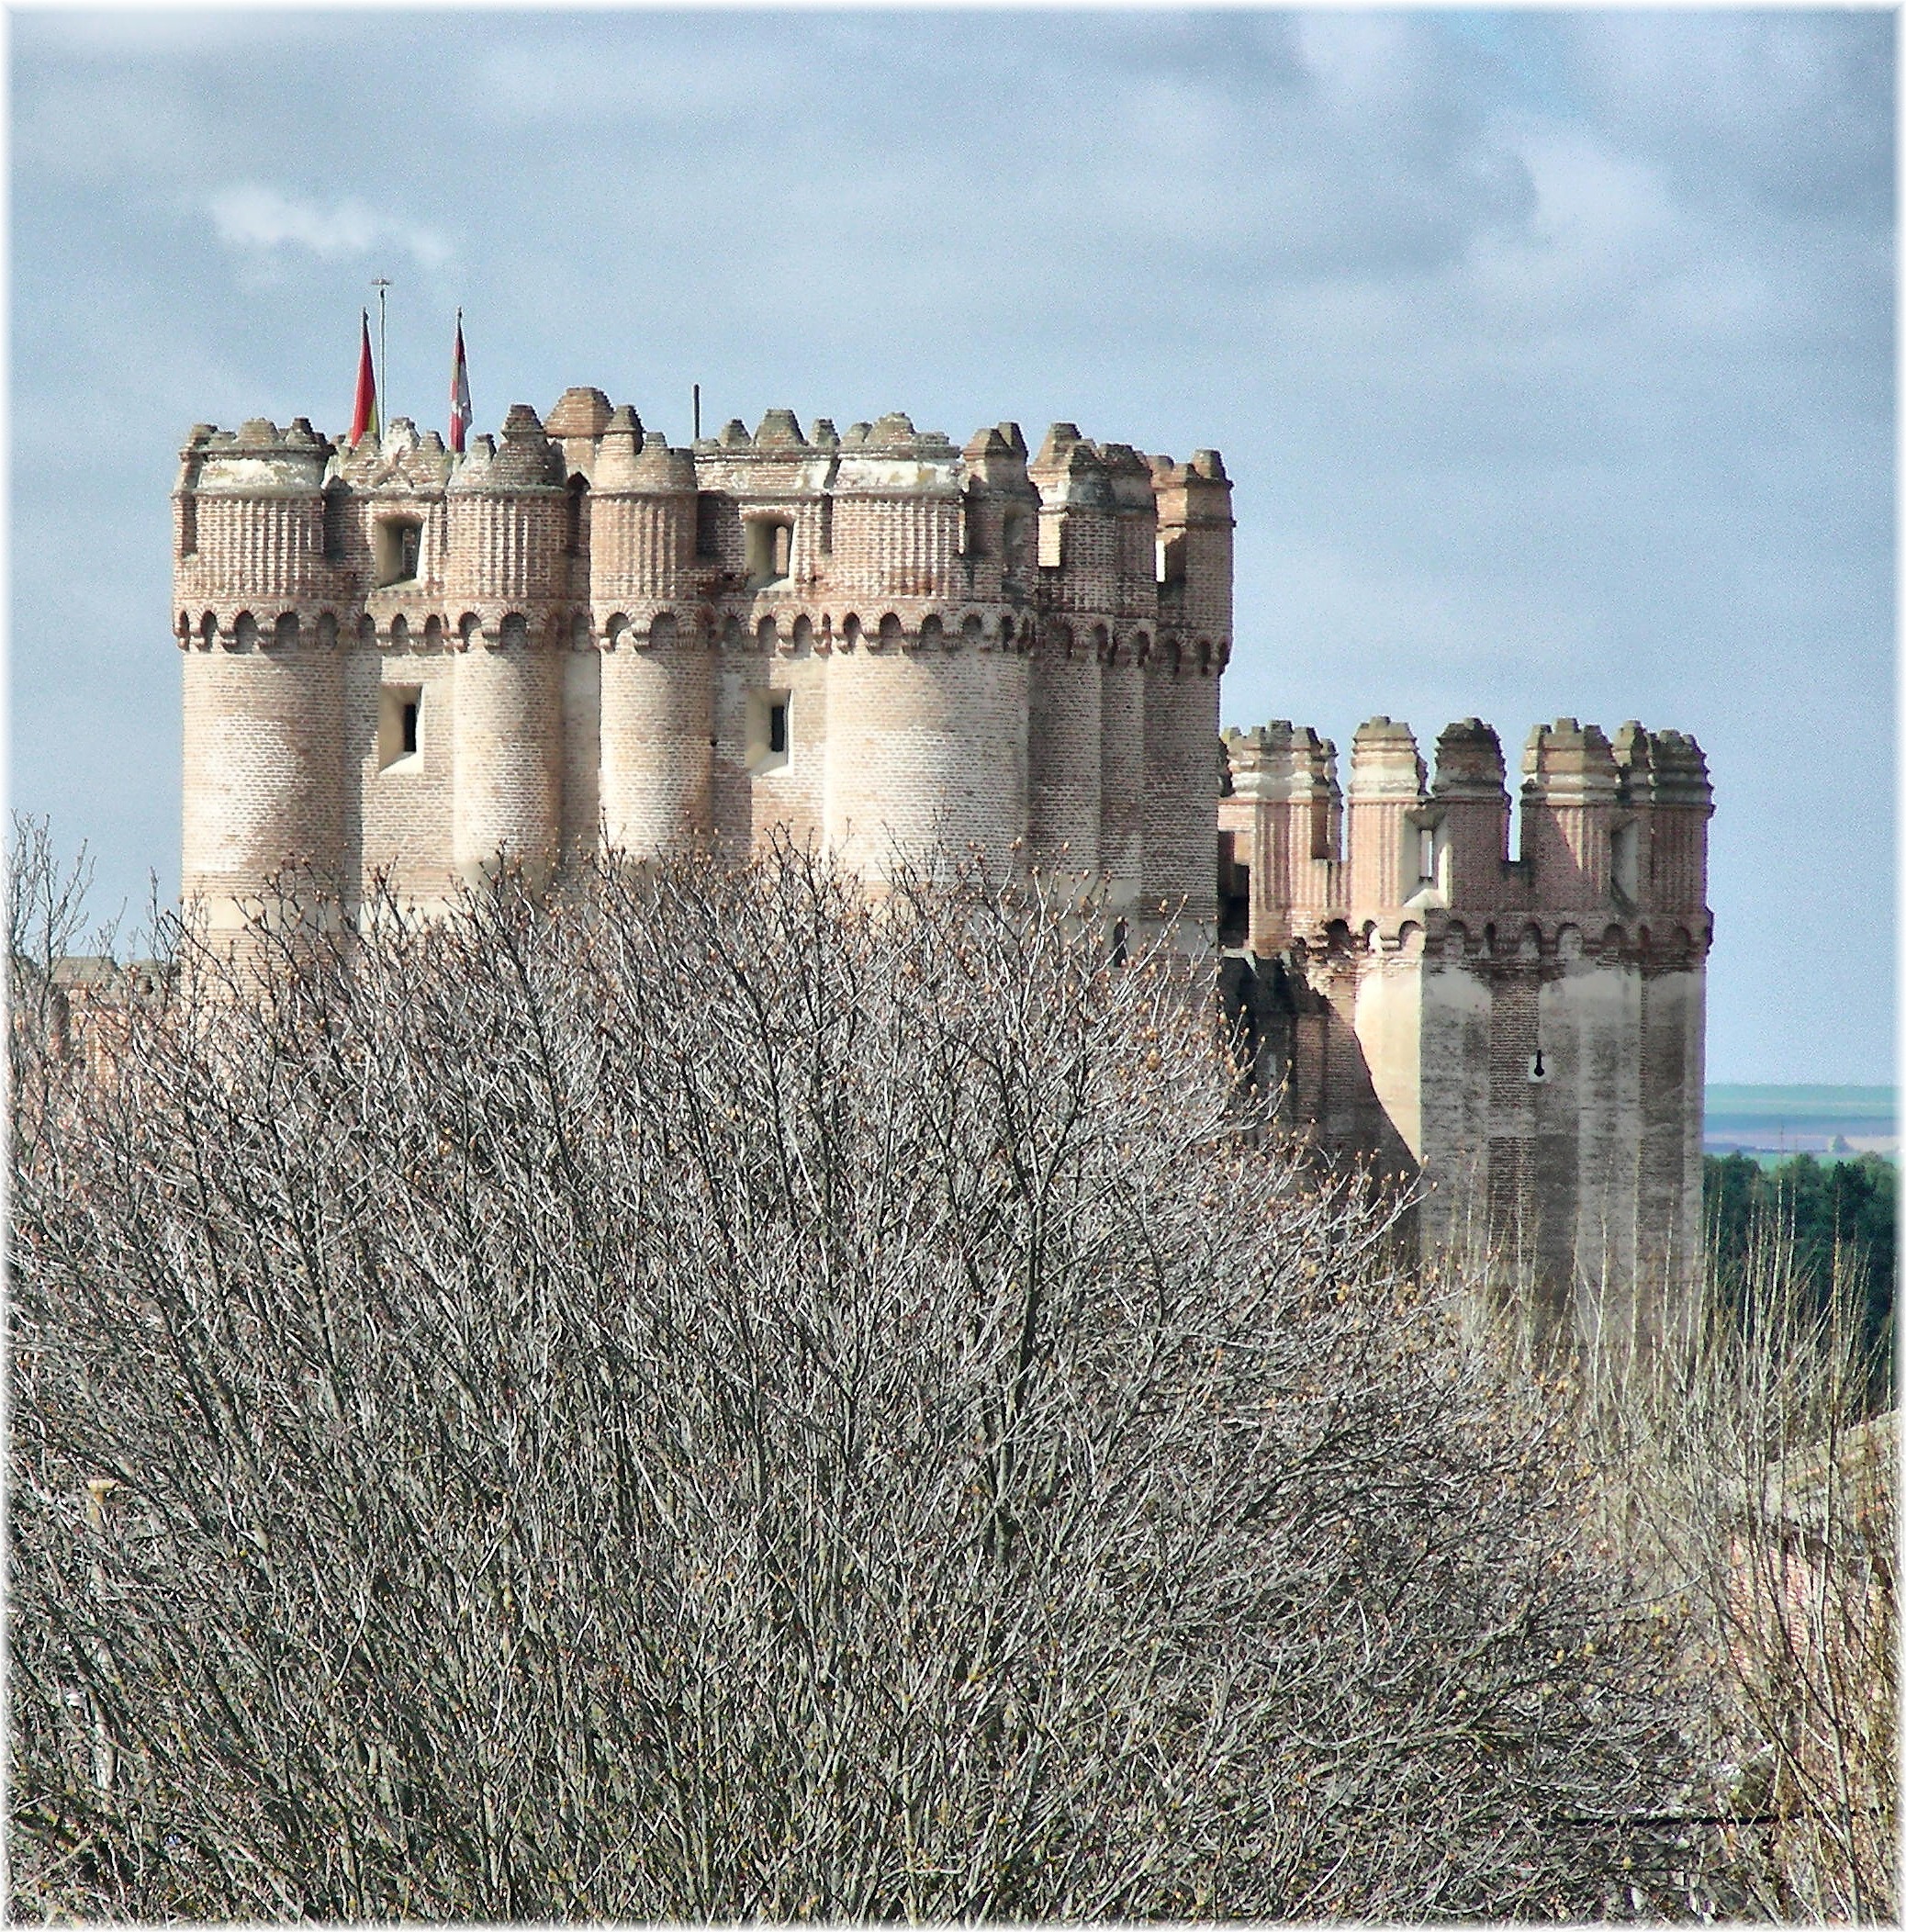
building, chateau, palace, wall, europe, castle, fortification, spain, ruins, arquitectura, europa, coca, castillo, edificios, segovia, mudejar, historia, espana, moat, castelo, castillaleon, ancient history